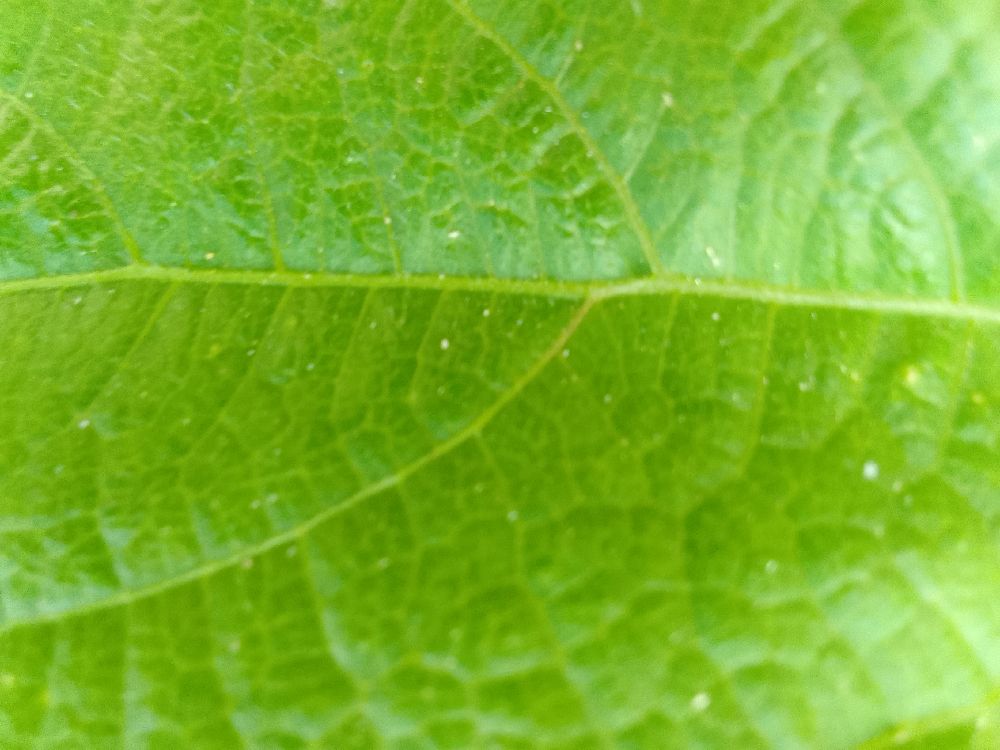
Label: healthy